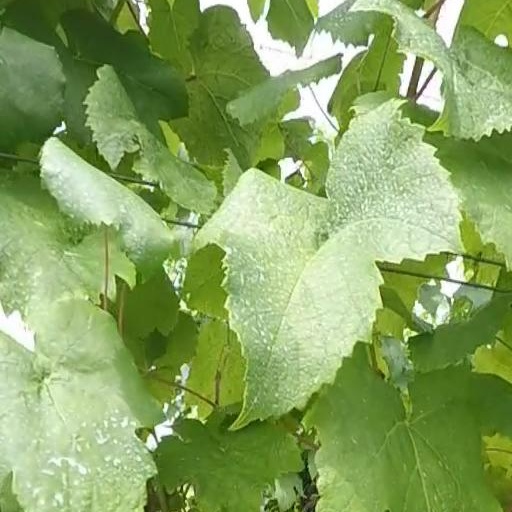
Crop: grape